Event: Nepal Earthquake
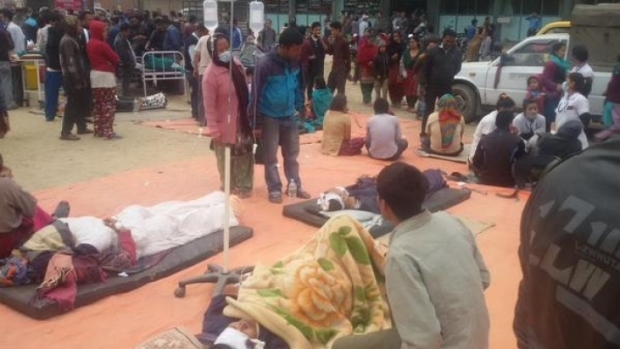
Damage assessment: damage